Triumvirate of 1813

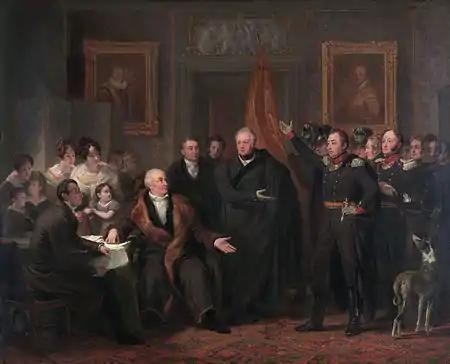
"The Triumvirate Assuming Power on Behalf of the Prince of Orange" by Jan Willem Pieneman, 1828.

The Triumvirate of 1813 was formed on 17 November 1813, after the French governor Charles-François Lebrun and a significant part of the French troops hurriedly left the area of the Dutch departments, which later became the Netherlands, leaving it without a government. The withdrawal of French forces was the result of Napoleon's disastrous campaign against Russia, his defeat at the Battle of Leipzig (also called the Battle of the Nations) and the subsequent push back of French forces into France by the forces of the Sixth Coalition.